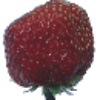
Label: Strawberry Wedge 1